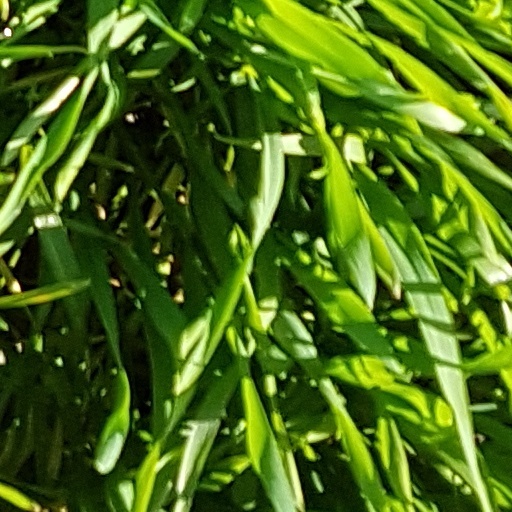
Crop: wheat